Chevrolet van

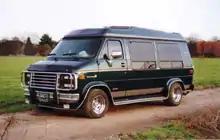
1992–1995 GMC Vandura 2500 conversion van

After seven years largely unchanged, the G-series underwent a minor exterior update for the 1992 model year, bringing the vans in line with the R/V pickup trucks (the final Rounded-Line trucks). In line with previous versions, two headlights remained standard (on cargo vans and lower-trim passenger vans) with four headlights as an option (on higher-trim passenger vans).